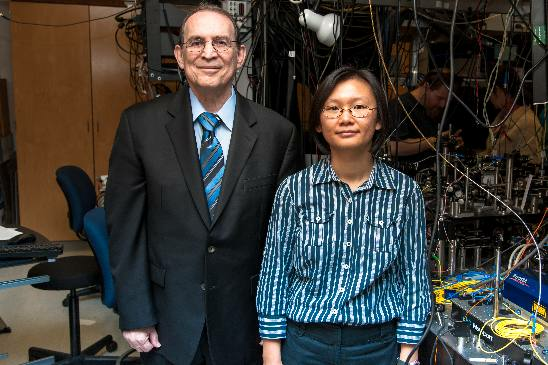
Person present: Yes